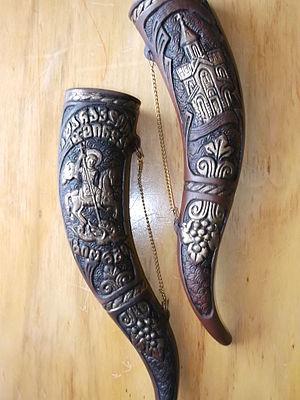
La cuisine géorgienne désigne les styles de cuisine et plats traditionnels géorgiens, pays du Caucase sur les rives de la mer Noire. En dehors de la Géorgie cette cuisine est également répandue dans les pays de l'ancienne Union Soviétique où elle était considérée comme la « haute cuisine » de l’URSS.